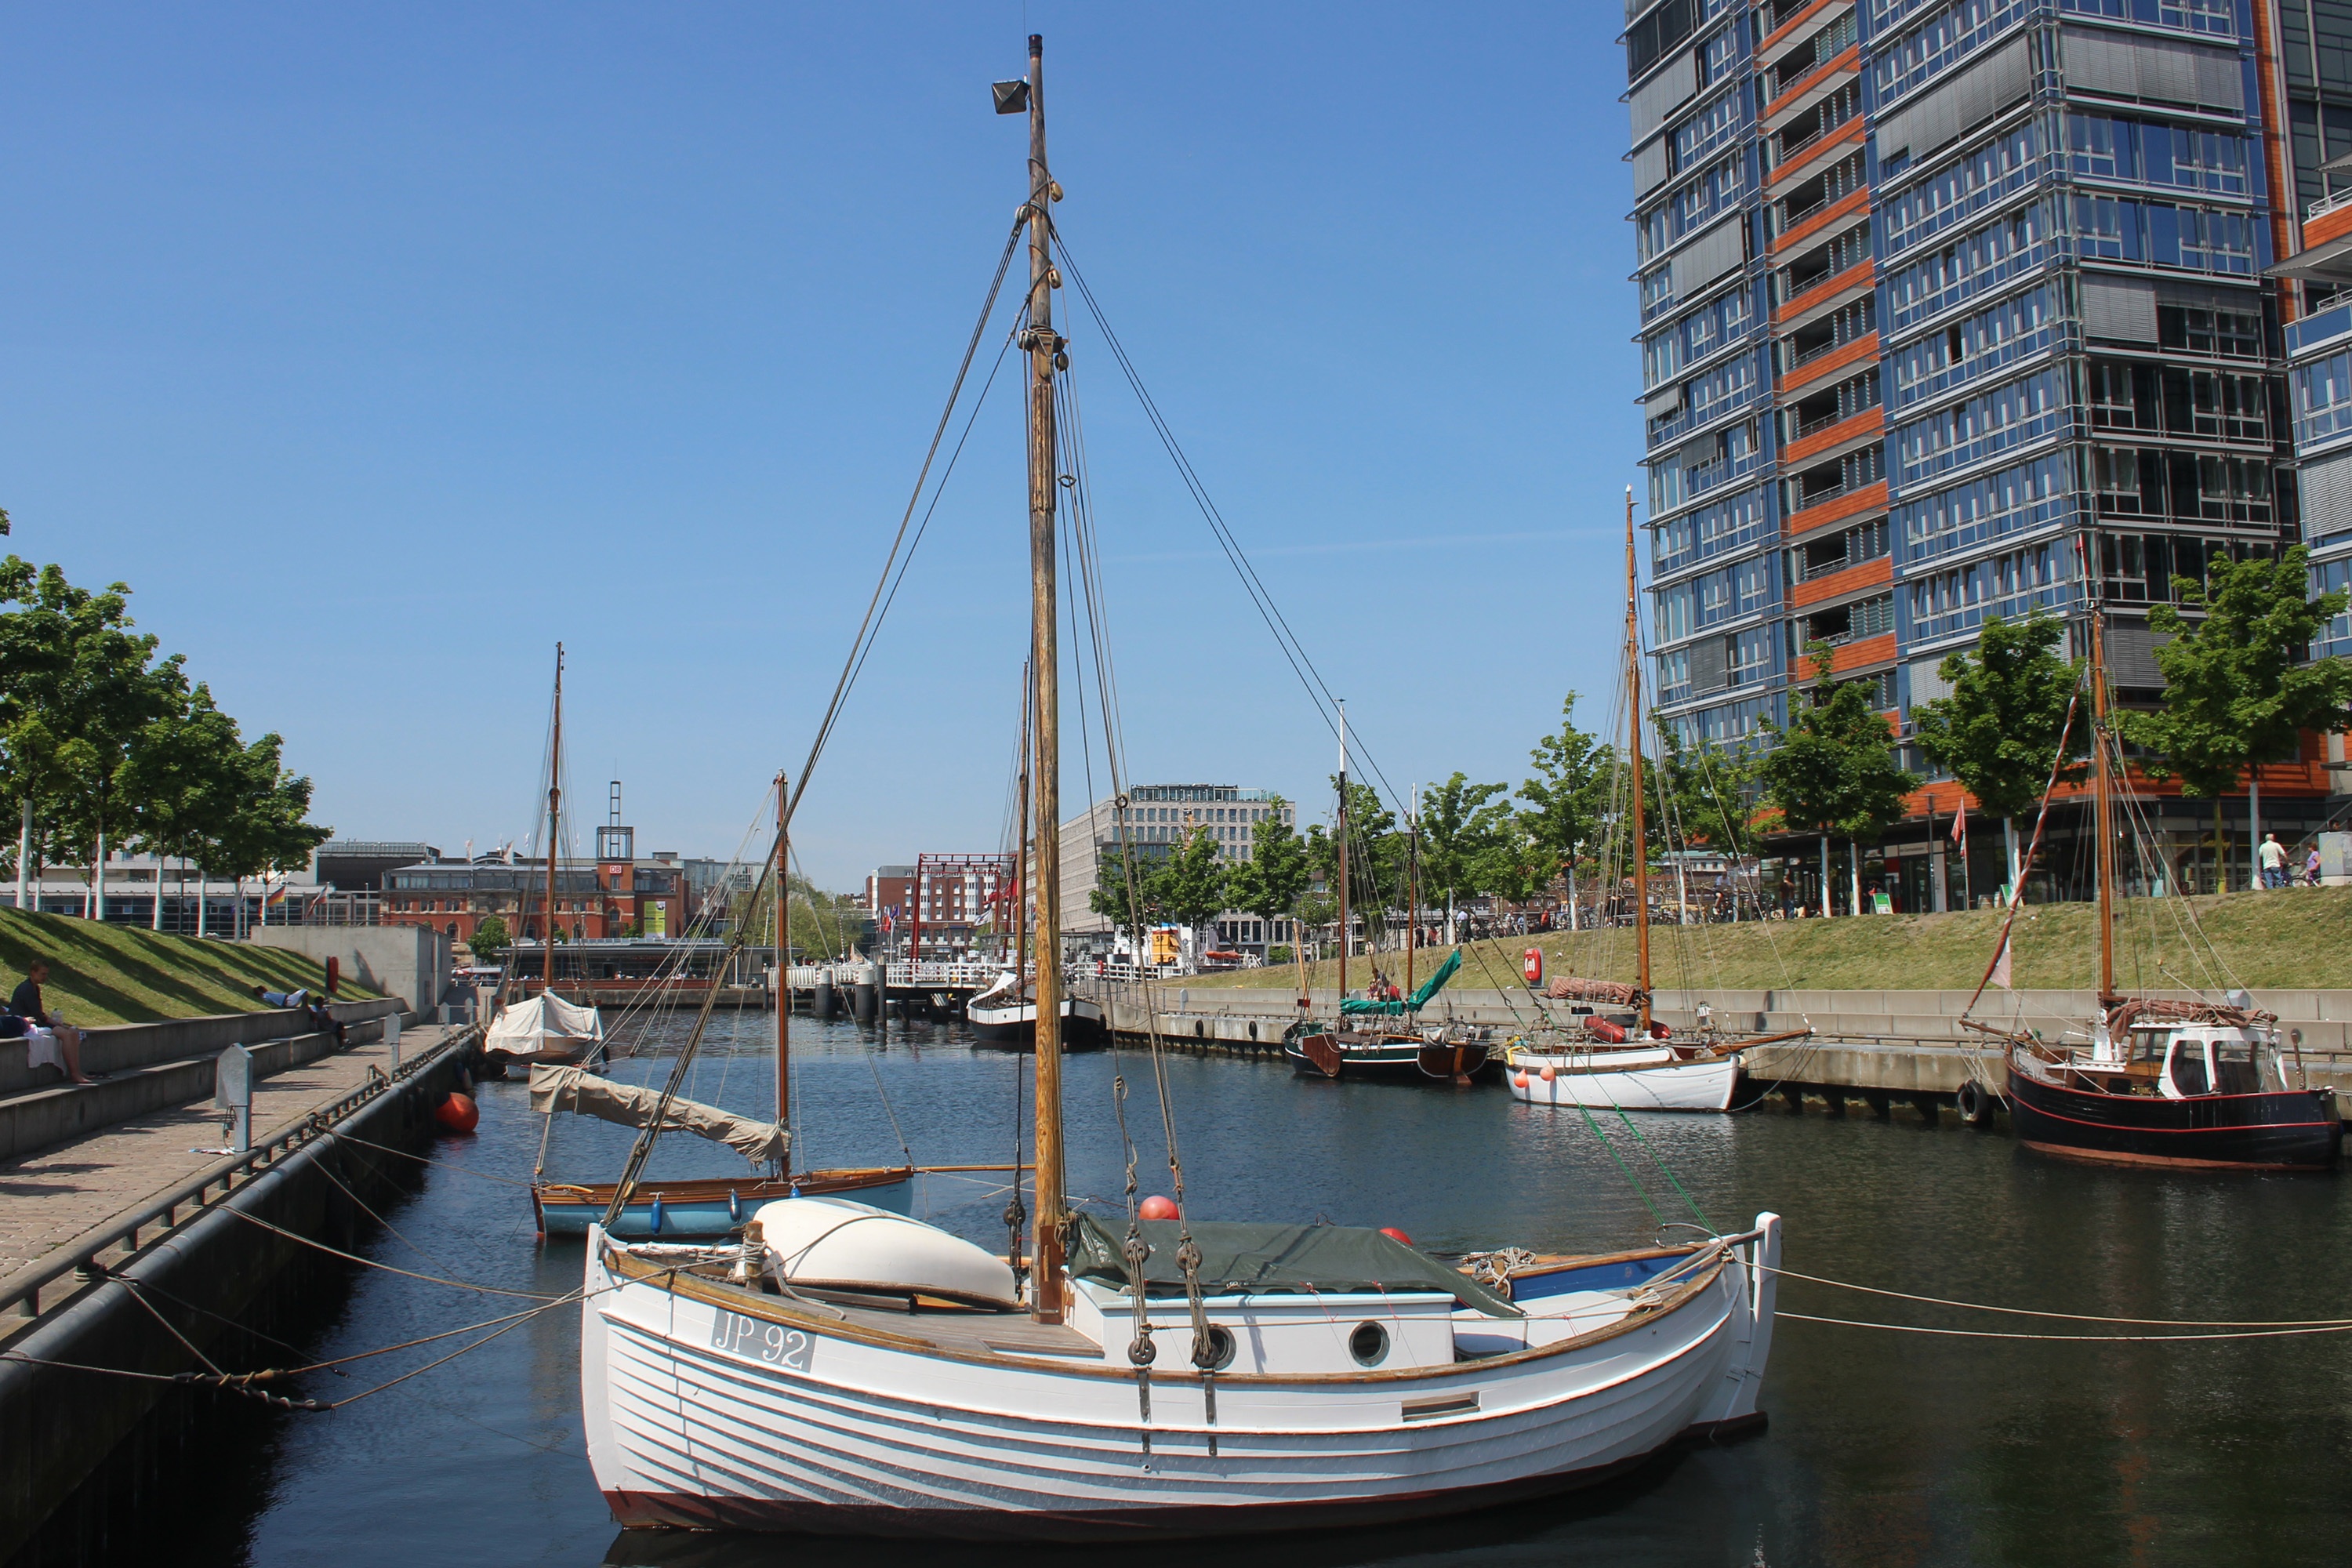
water, dock, boat, pier, ship, boot, vehicle, mast, harbor, marina, port, sailboat, waterway, maritime, anchorage, watercraft, kai, investors, kiel, kieler firth, kai city